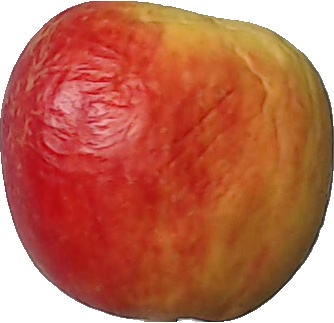
Label: apple_red_yellow_1